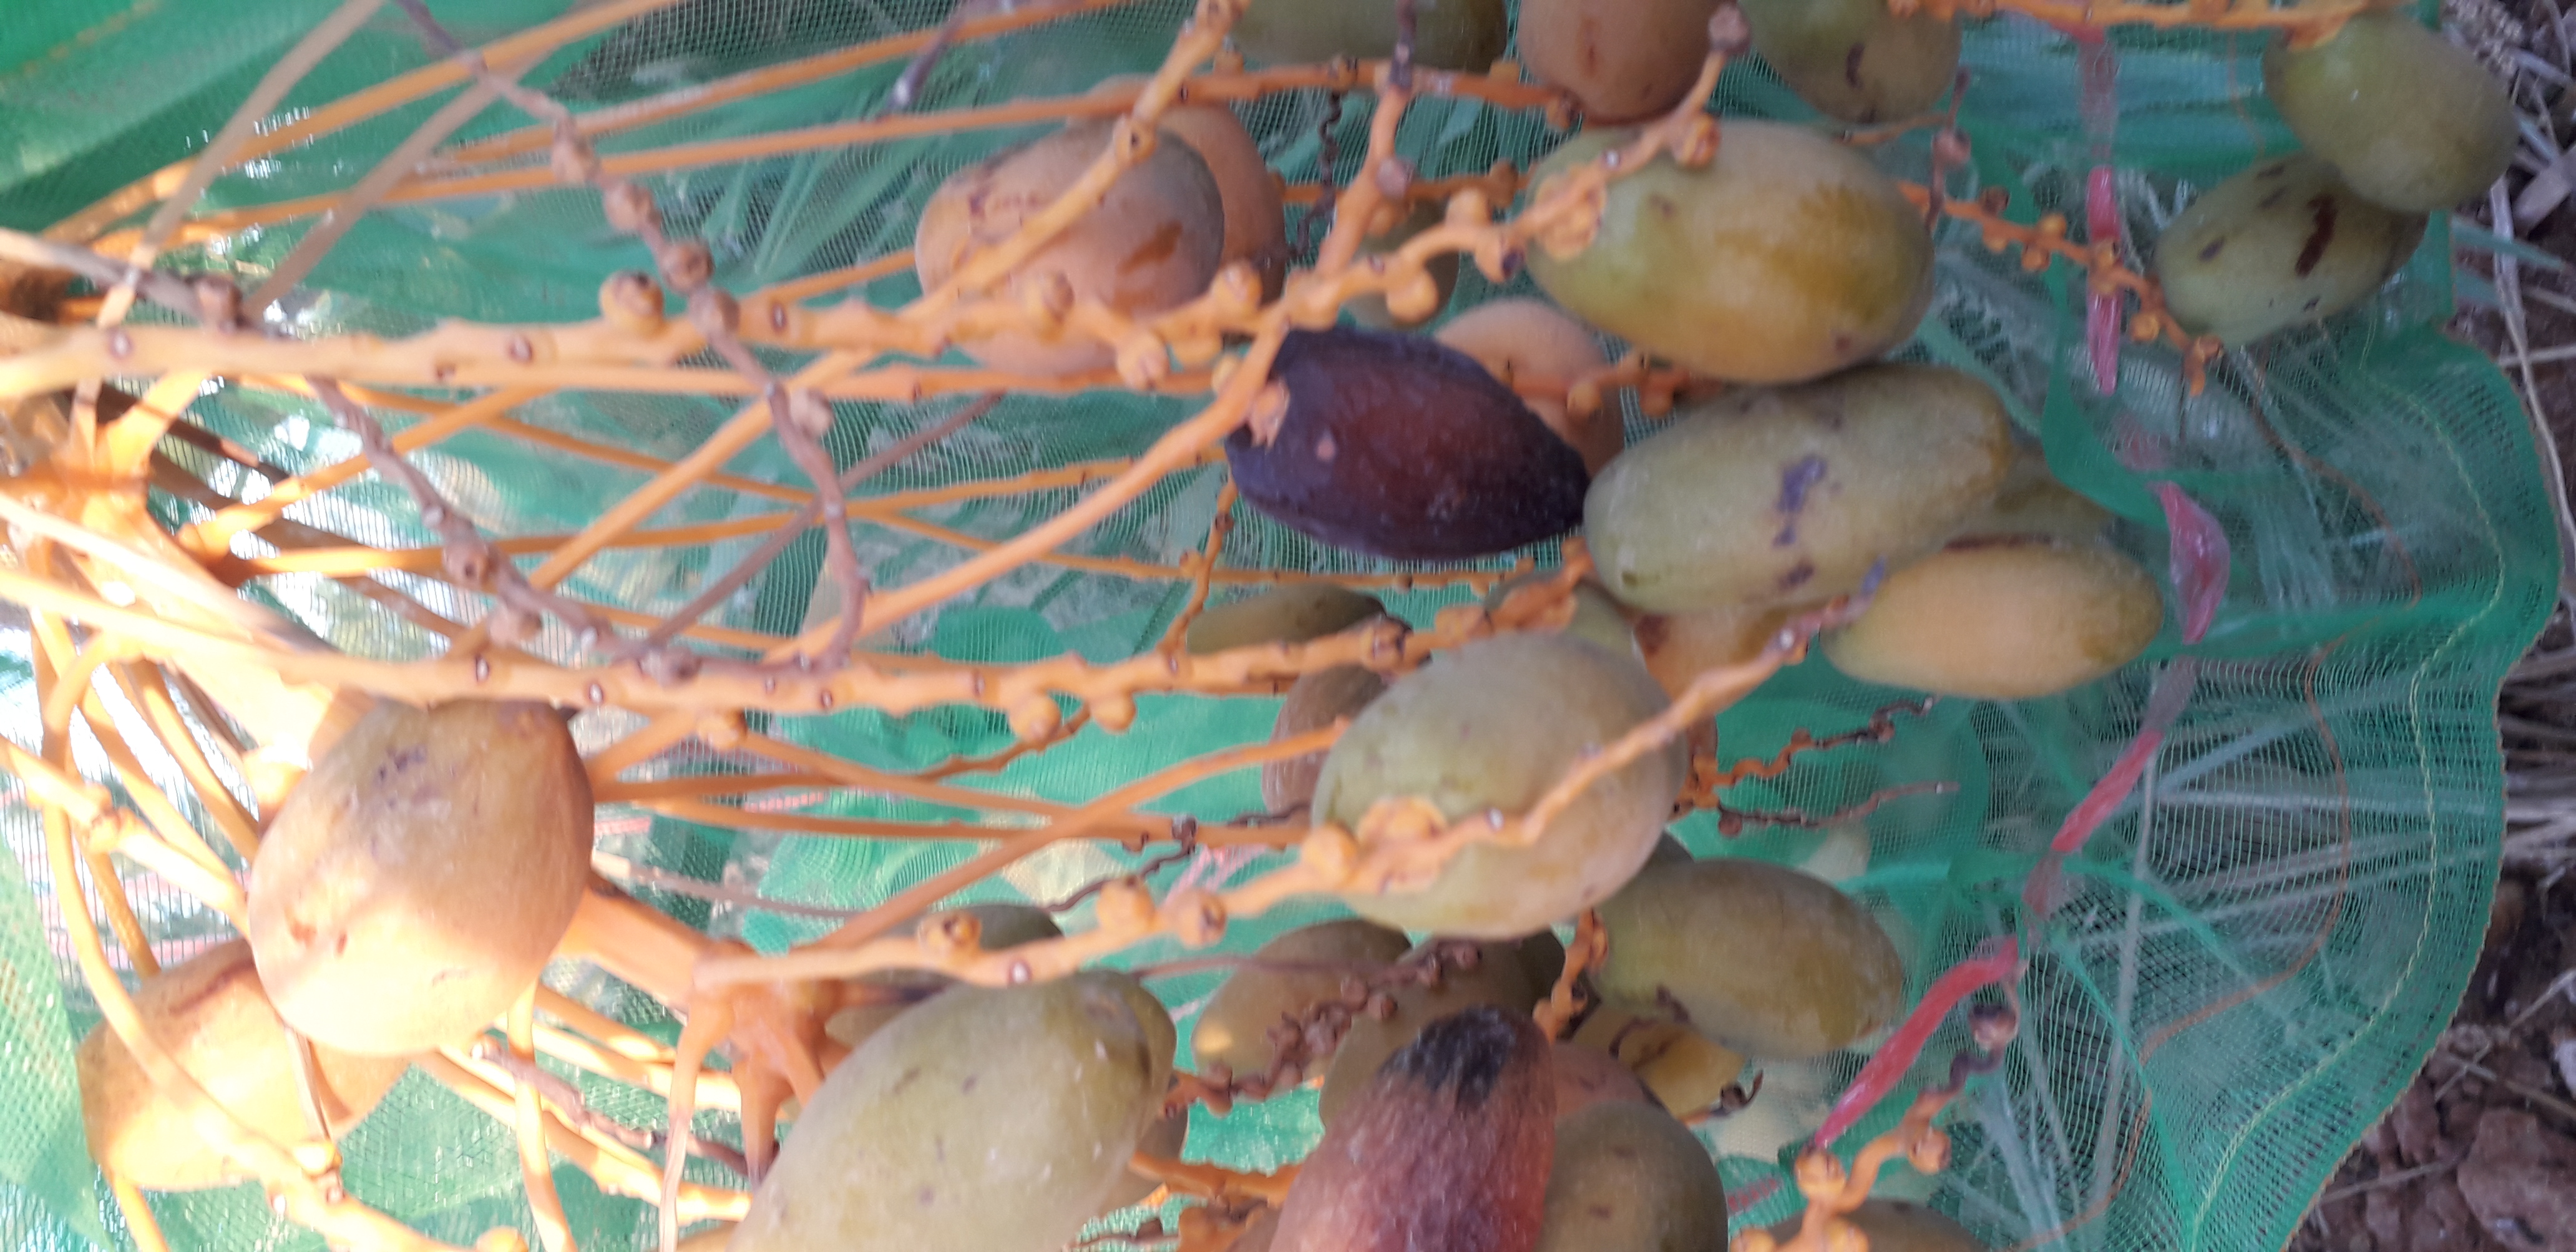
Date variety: Boumajhoul